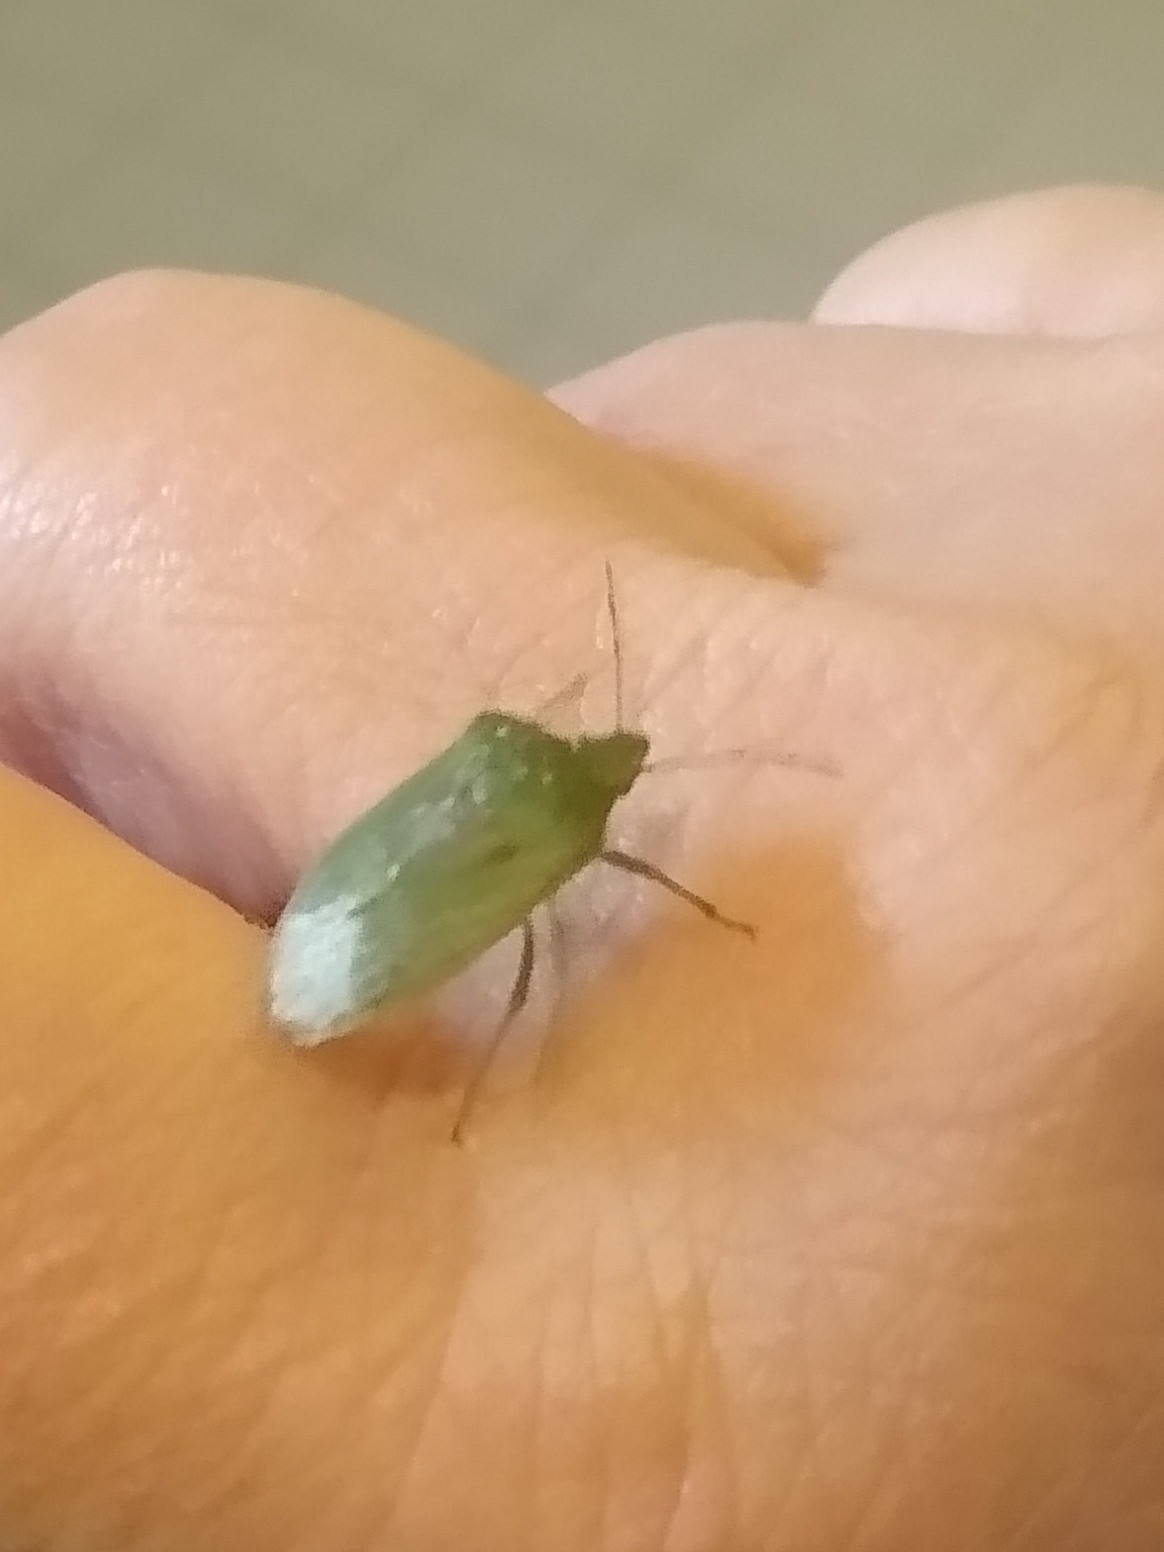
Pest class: stink_bug